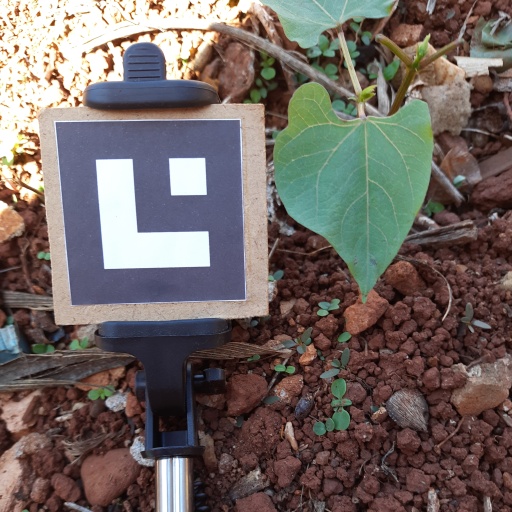
Observations: wavy surface, no eating holes, under shade